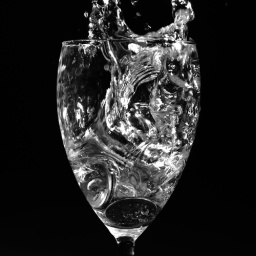
dropping coins in a glass of water and catching that SPLASH.